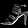
Label: Sandal